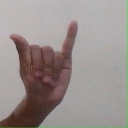
अक्षर: य